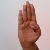
The image shows a hand gesture representing the letter 'B' in Indian Sign Language.